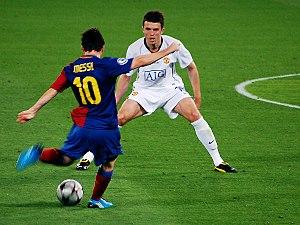
Lionel Messi, parfois surnommé Leo Messi, né le 24 juin 1987 à Rosario, est un footballeur international argentin évoluant au poste d'attaquant au FC Barcelone.
Cet article recense les records et statistiques du FC Barcelone. Le FC Barcelone est le principal club de football de la ville de Barcelone. Il a été fondé en 1899 par Hans Gamper.